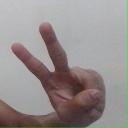
अक्षर: ऐ